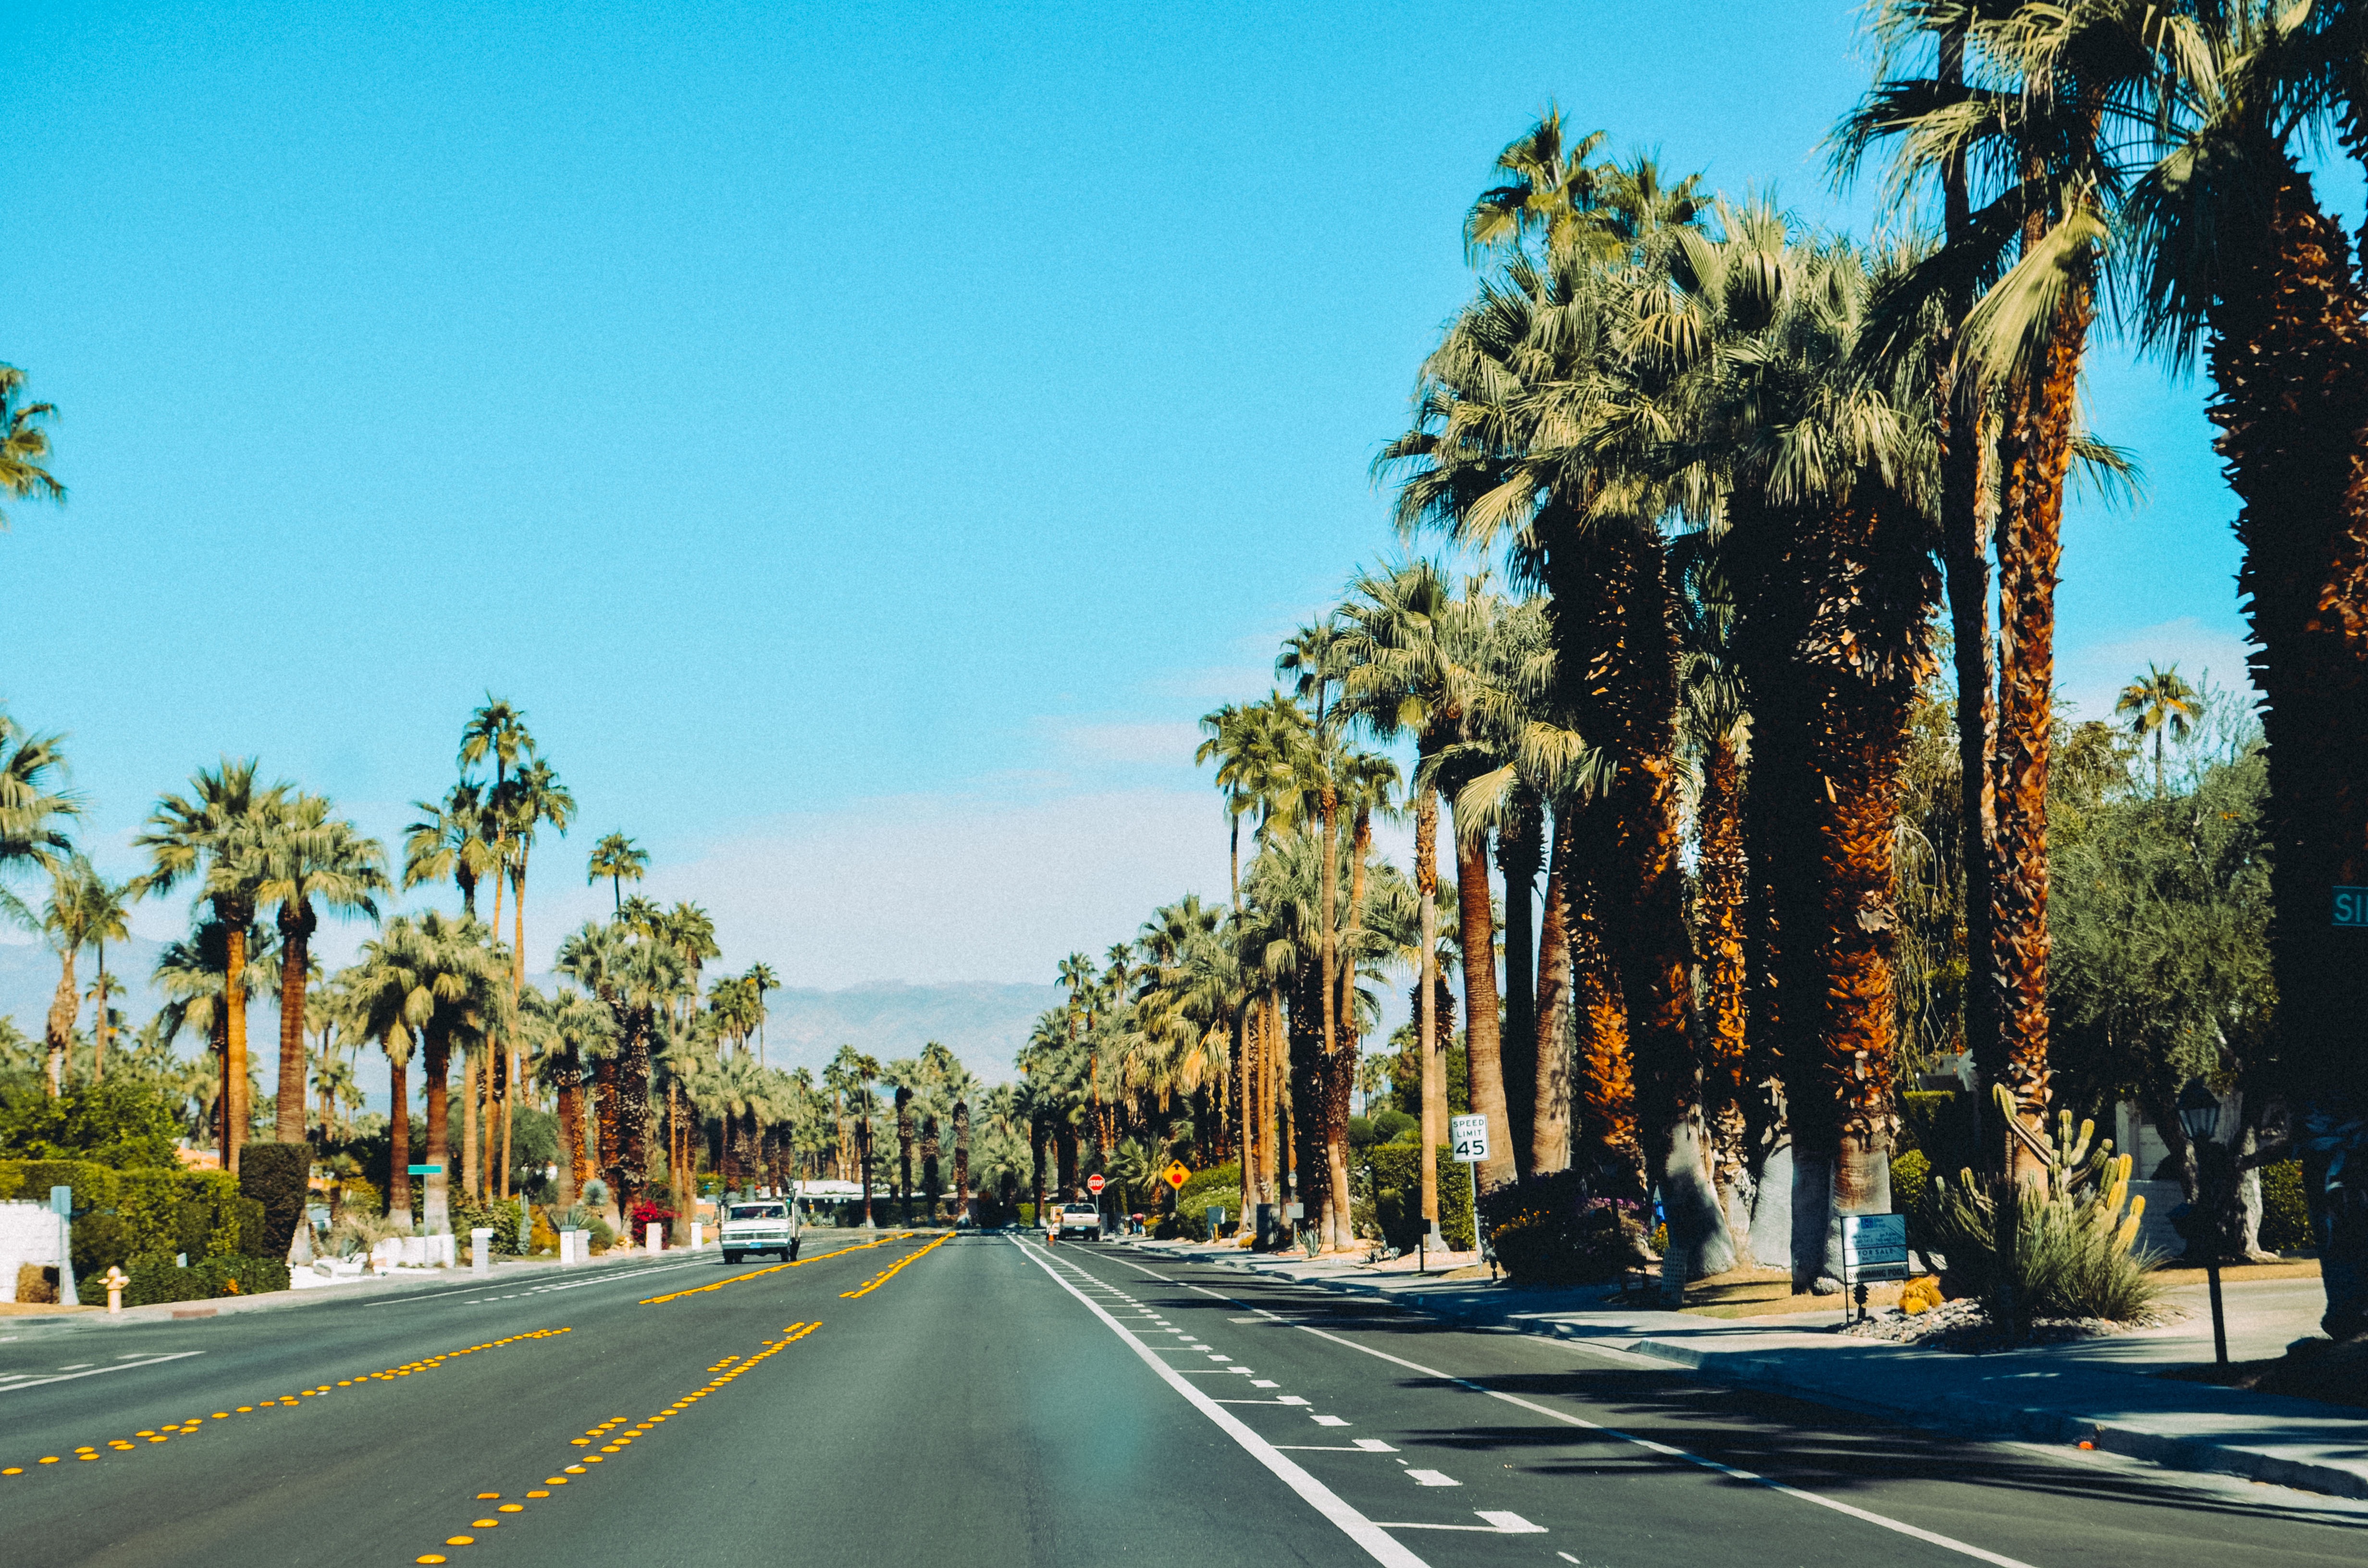
tree, plant, road, street, highway, cityscape, evening, lane, infrastructure, neighbourhood, residential area, woody plant, arecales, palm family